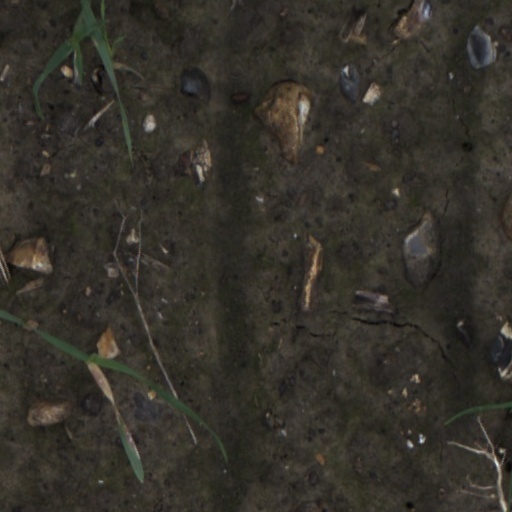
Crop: wheat